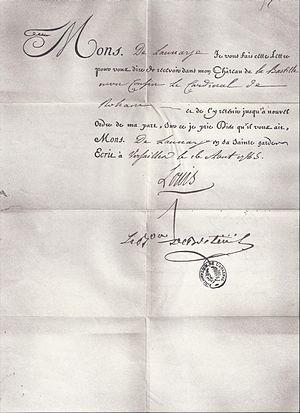
Lettre d'embastillement du cardinal de Rohan du 16 August 1785 (recto d'une photocopie).
Bernard René Jourdan, marquis de Launay, est le dernier gouverneur de la Bastille. Lui-même fils d'un précédent gouverneur, il est commandant de sa garnison le 14 juillet 1789, au moment de la prise de la Bastille.
L’affaire du collier de la reine est une escroquerie qui eut pour victime en 1785 le cardinal de Rohan, évêque de Strasbourg, et éclaboussa la réputation de la reine de France Marie-Antoinette, épouse de Louis XVI.